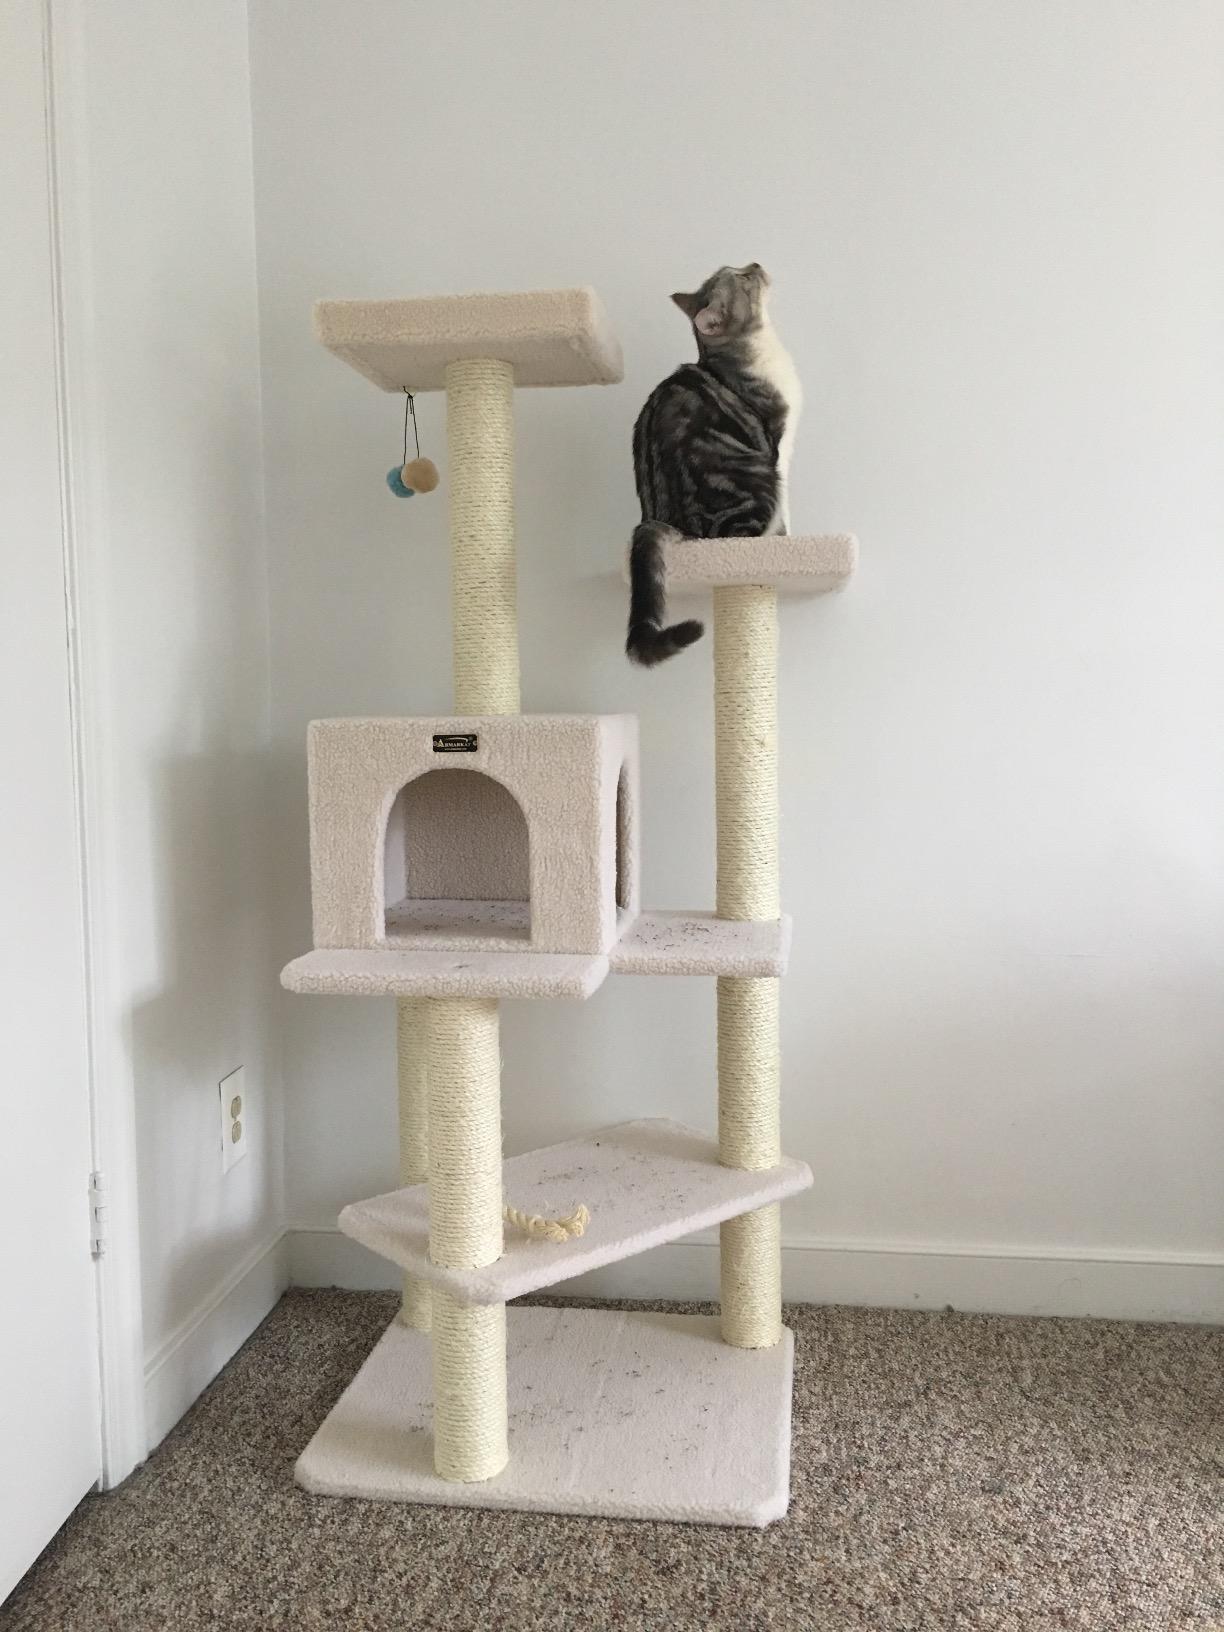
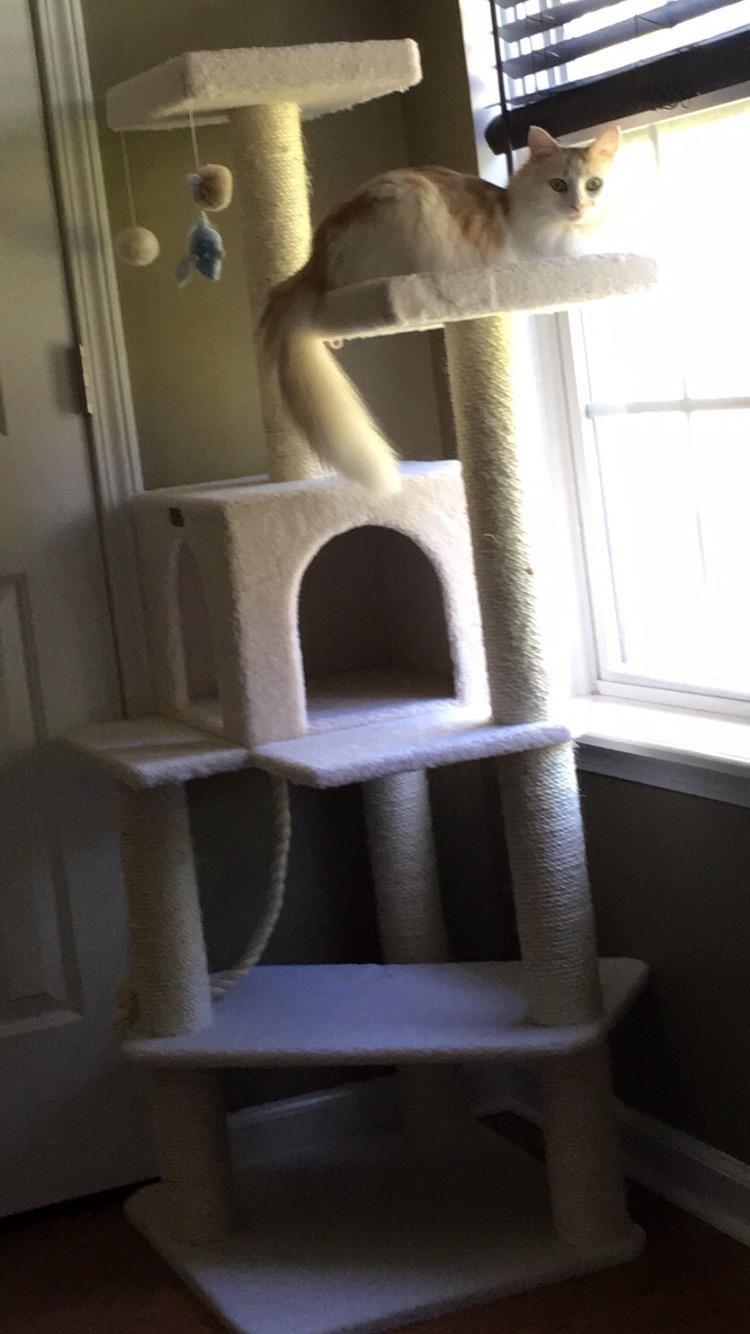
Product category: items_cat tree
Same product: yes